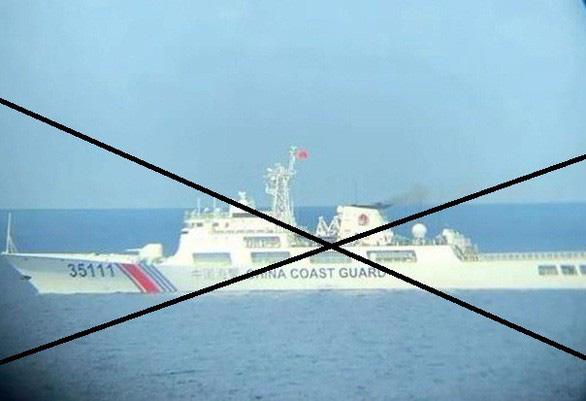
ở trên biển đang có sự xuất hiện của một con tàu